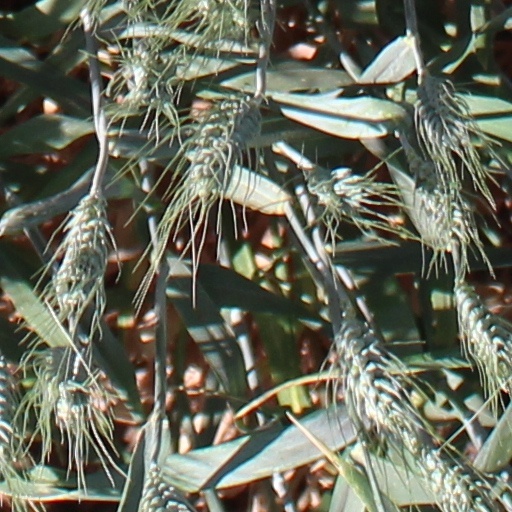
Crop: wheat